Édouard de Villiers du Terrage

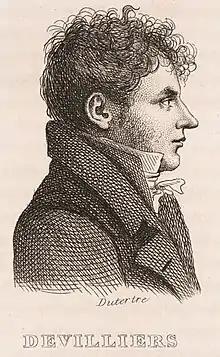

Édouard de Villiers du Terrage (26 April 1780 – 19 April 1855) was a French engineer who, together with Jean-Baptiste Prosper Jollois, participated in Napoleon's expedition to Egypt from 1798 to 1801 and helped compile the "Description de l'Égypte". His personal diary of the expedition was published in 1899 by his grandson Marc de Villiers du Terrage and reissued as "L'expédition d'Égypte. Journal d'un jeune savant engagé dans l'état-major de Bonaparte (1798-1801)" in 2001.